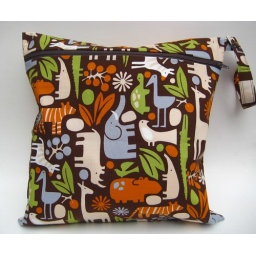
zipper wet bag in brown 2d zoo